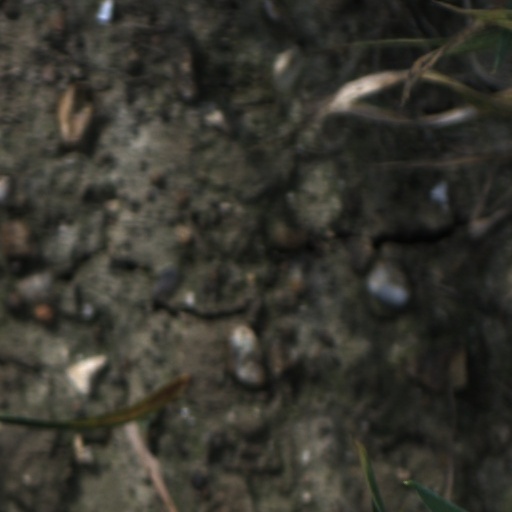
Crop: wheat